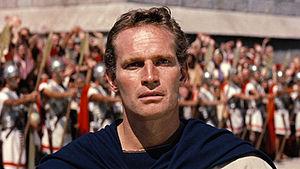
Dans la série d'animation américaine Les Simpson, les épisodes contiennent presque tous des références culturelles, principalement à des films, mais également à des œuvres picturales célèbres, des œuvres musicales, des bandes dessinées, des œuvres littéraires, d'autres séries, des évènements historiques, ou bien encore à des légendes urbaines.
Ben-Hur est un film américain réalisé par William Wyler et sorti en 1959.
Par date de première sortie en salles
John Charlton Carter, dit Charlton Heston [ˈt͡ʃɑɹltən ˈhɛstən], est un acteur, réalisateur et scénariste américain né le 4 octobre 1923 à Evanston, dans l'Illinois, et mort le 5 avril 2008 à Beverly Hills, en Californie.